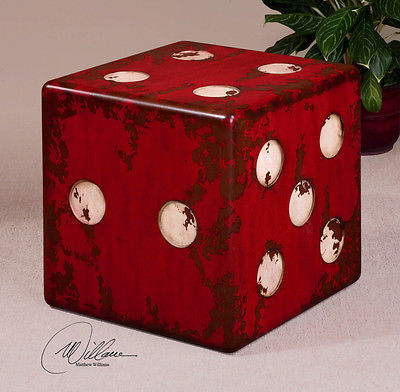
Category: table